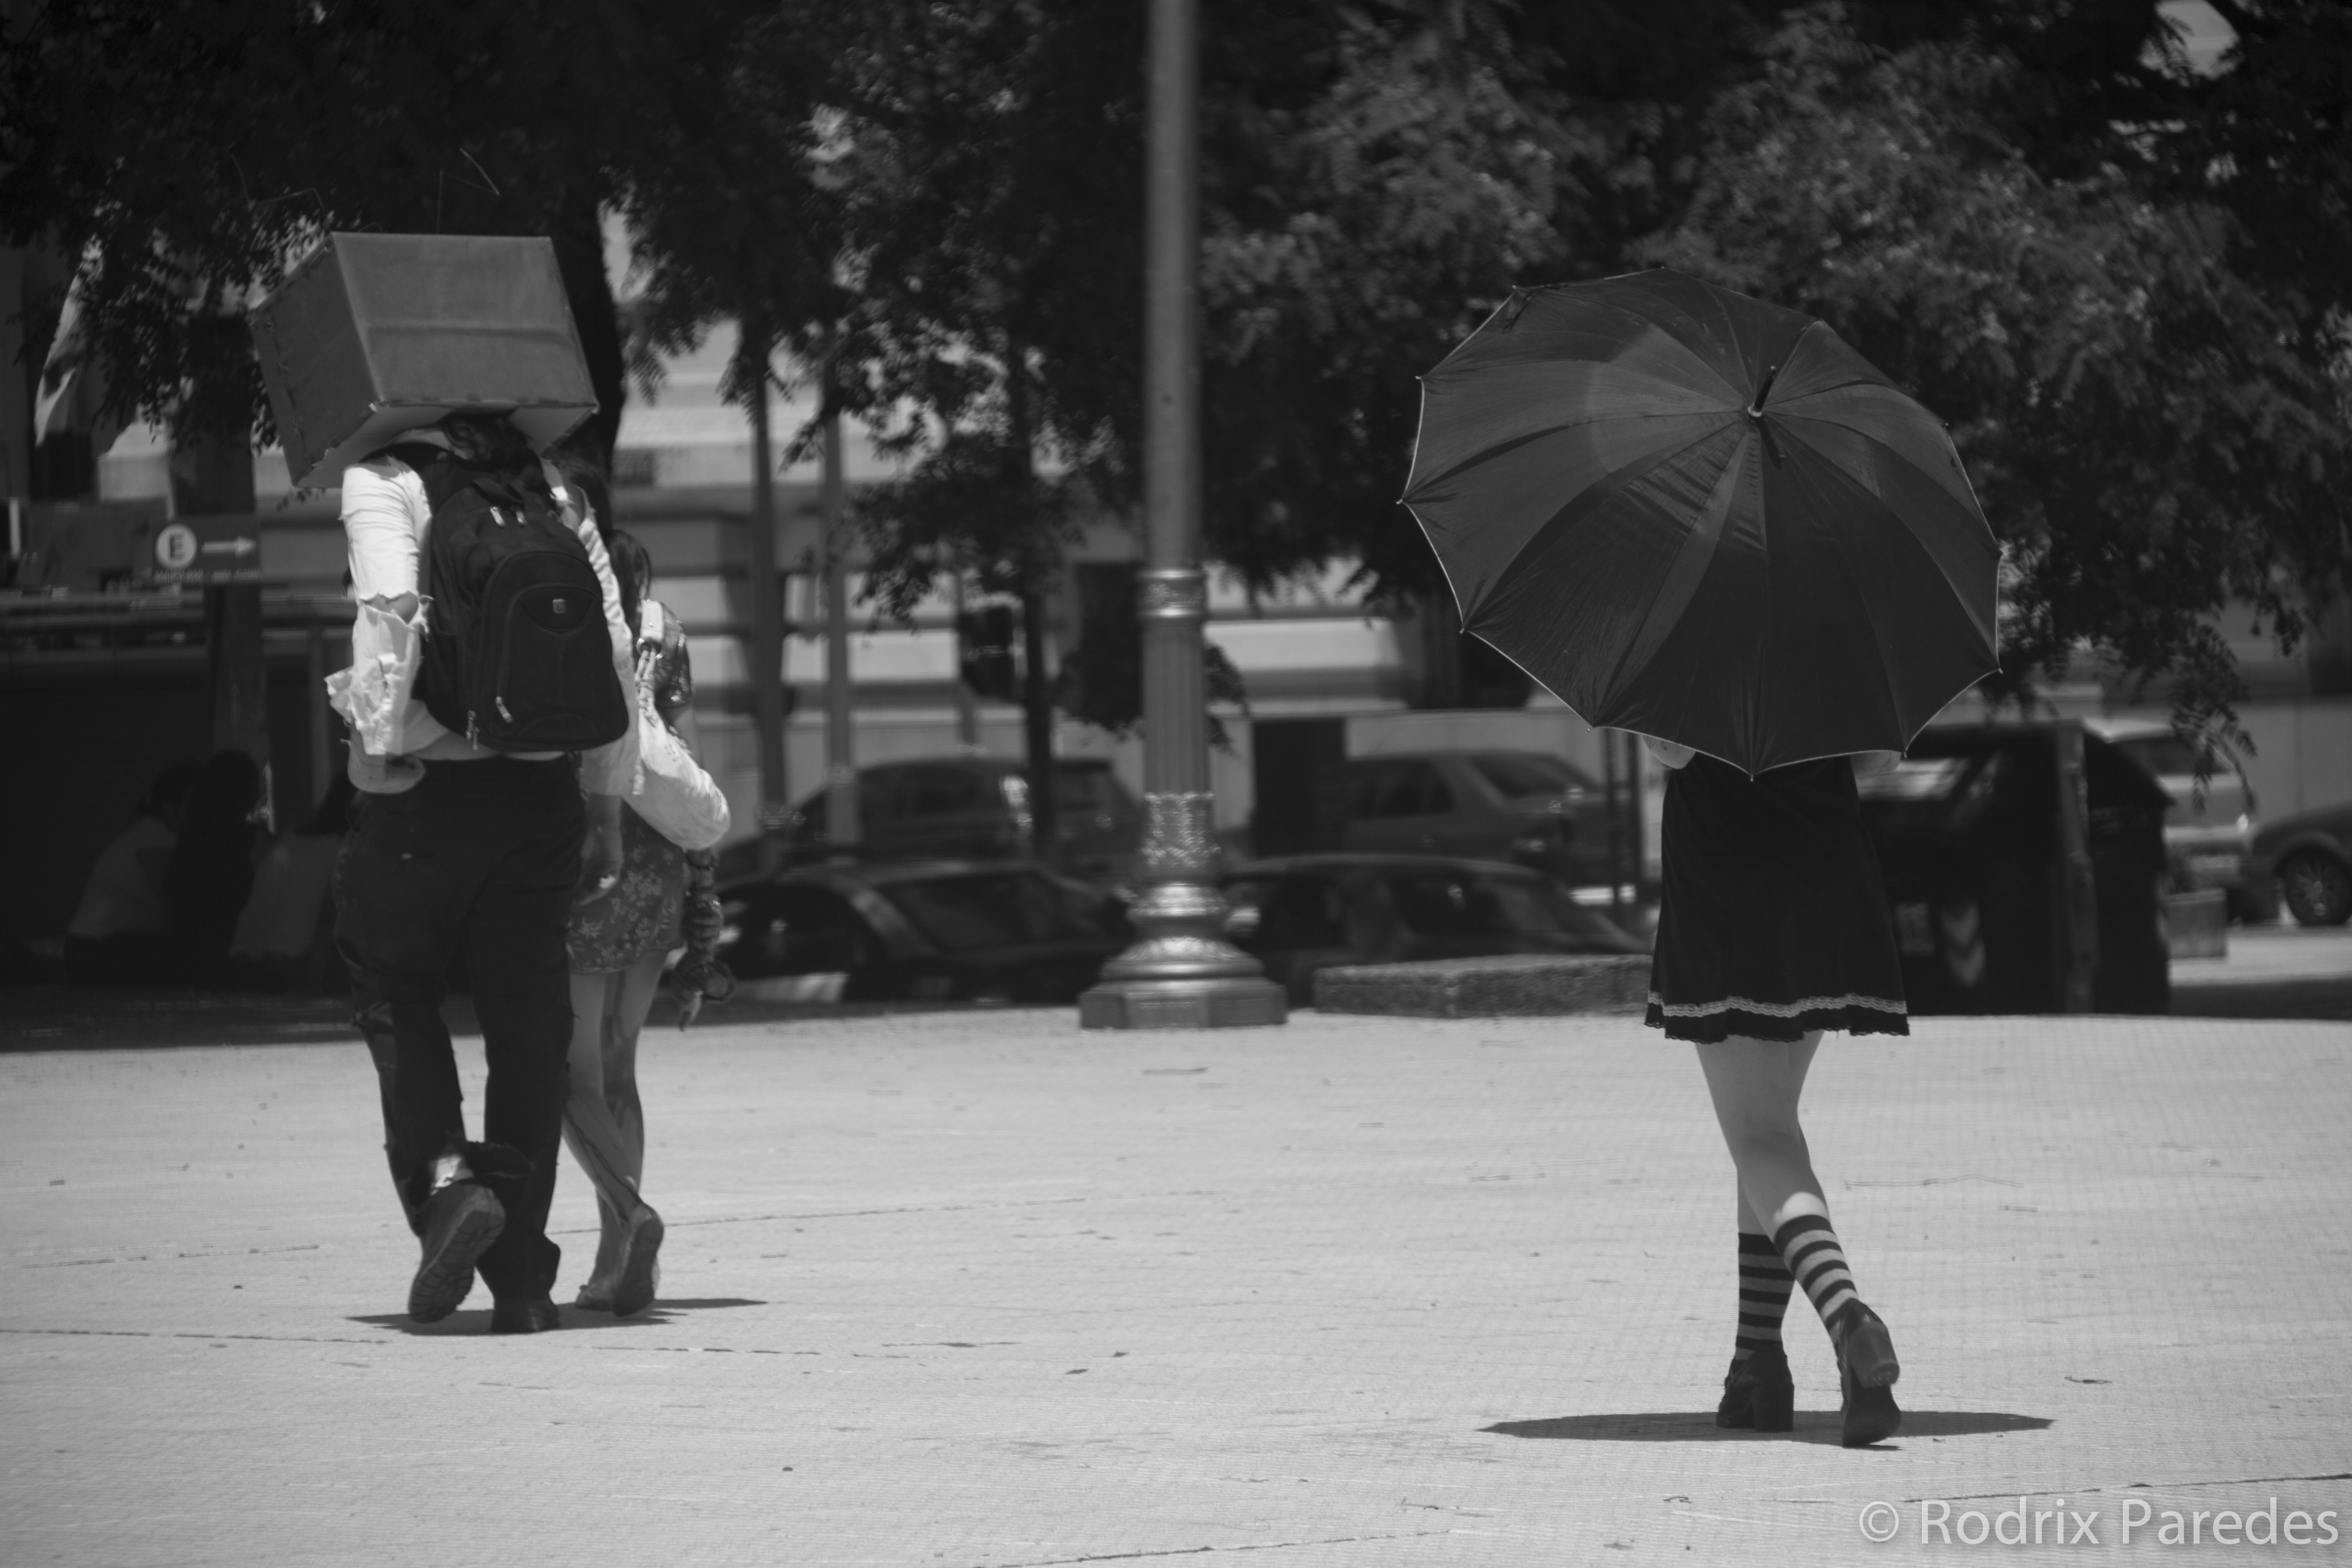
winter, black and white, road, white, street, rain, photo, weather, black, monochrome, candid, zombie, infrastructure, photograph, snapshot, foto, argentina, streetphoto, rodrigoparedes, buenosaires, ar, 160378, www160378com, info160378com, zombiewalkbuenosaires, canon60d, zombiewalk2014, monochrome photography